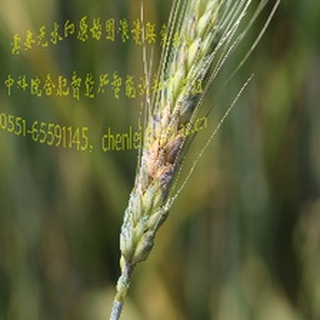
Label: wheat_fusarium_head_blight